Steve Dickson

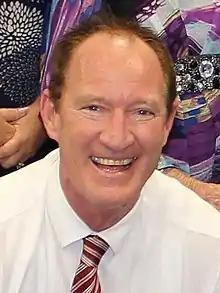
Dickson in 2014

Steven Lance Dickson (born 24 June 1962) is an Australian politician. He was a member of the Queensland Legislative Assembly beginning in 2006, representing the electorates of Kawana (2006–2009) and Buderim (2009–2017). First elected for the Liberal Party, he joined the Liberal National Party in the 2008 merger, but switched to Pauline Hanson's One Nation in January 2017. He subsequently lost his seat to the LNP candidate at the 2017 election. Dickson served as Minister for National Parks, Recreation, Sport and Racing in the Campbell Newman government from 2012 to 2015.